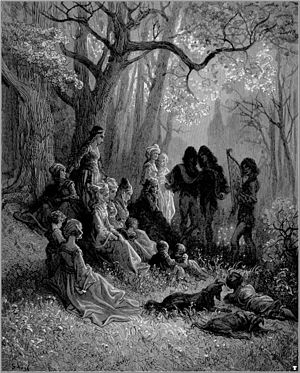
Troubadour
Gustave Dorés (1832–1883) romantiske fremstilling af trubadurer, som synger og spiller harpe til korstogenes pris.
En trubadur eller troubadour var en sydfransk digter, komponist og sanger fra ca. 1100 til 1300, som optrådte i områderne Aquitaine, Limousin, Guyenne, Provence, Katalonien og Italien. Det tilsvarende ord for en kvindelig kunstner var trobairitz. Troubadourerne skrev på languedocsk, en sydfransk dialekt, medens udtrykket trouvère udelukkende bruges om kunstnere nord for Loire, der sang på languedoil. En god troubadour stod i høj anseelse ved fyrstehoffer. Nogle af fyrsterne var selv troubadourer.